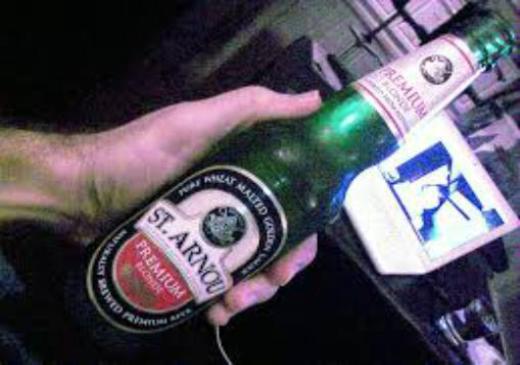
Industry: Food